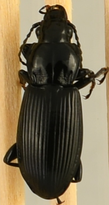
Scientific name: Pterostichus melanarius
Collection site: Steigerwaldt Land Services Site (STEI), plot STEI_002